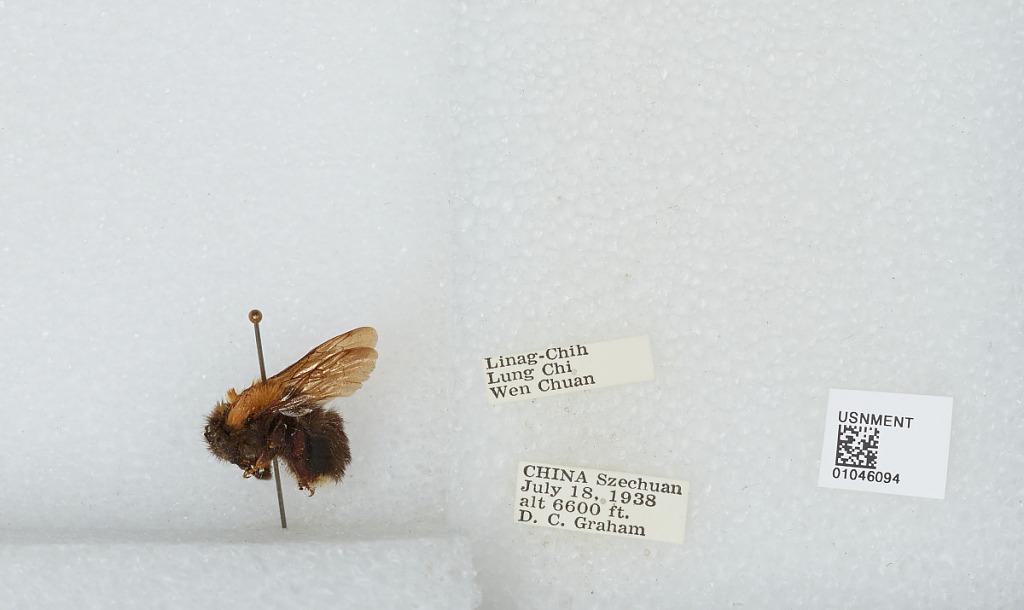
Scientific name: Bombus sp.
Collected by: D. Graham
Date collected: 1938-7-18
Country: China
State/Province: Sichuan
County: Wenchuan Xian
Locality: Linag-Chih, Lung Chi